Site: brandenburg
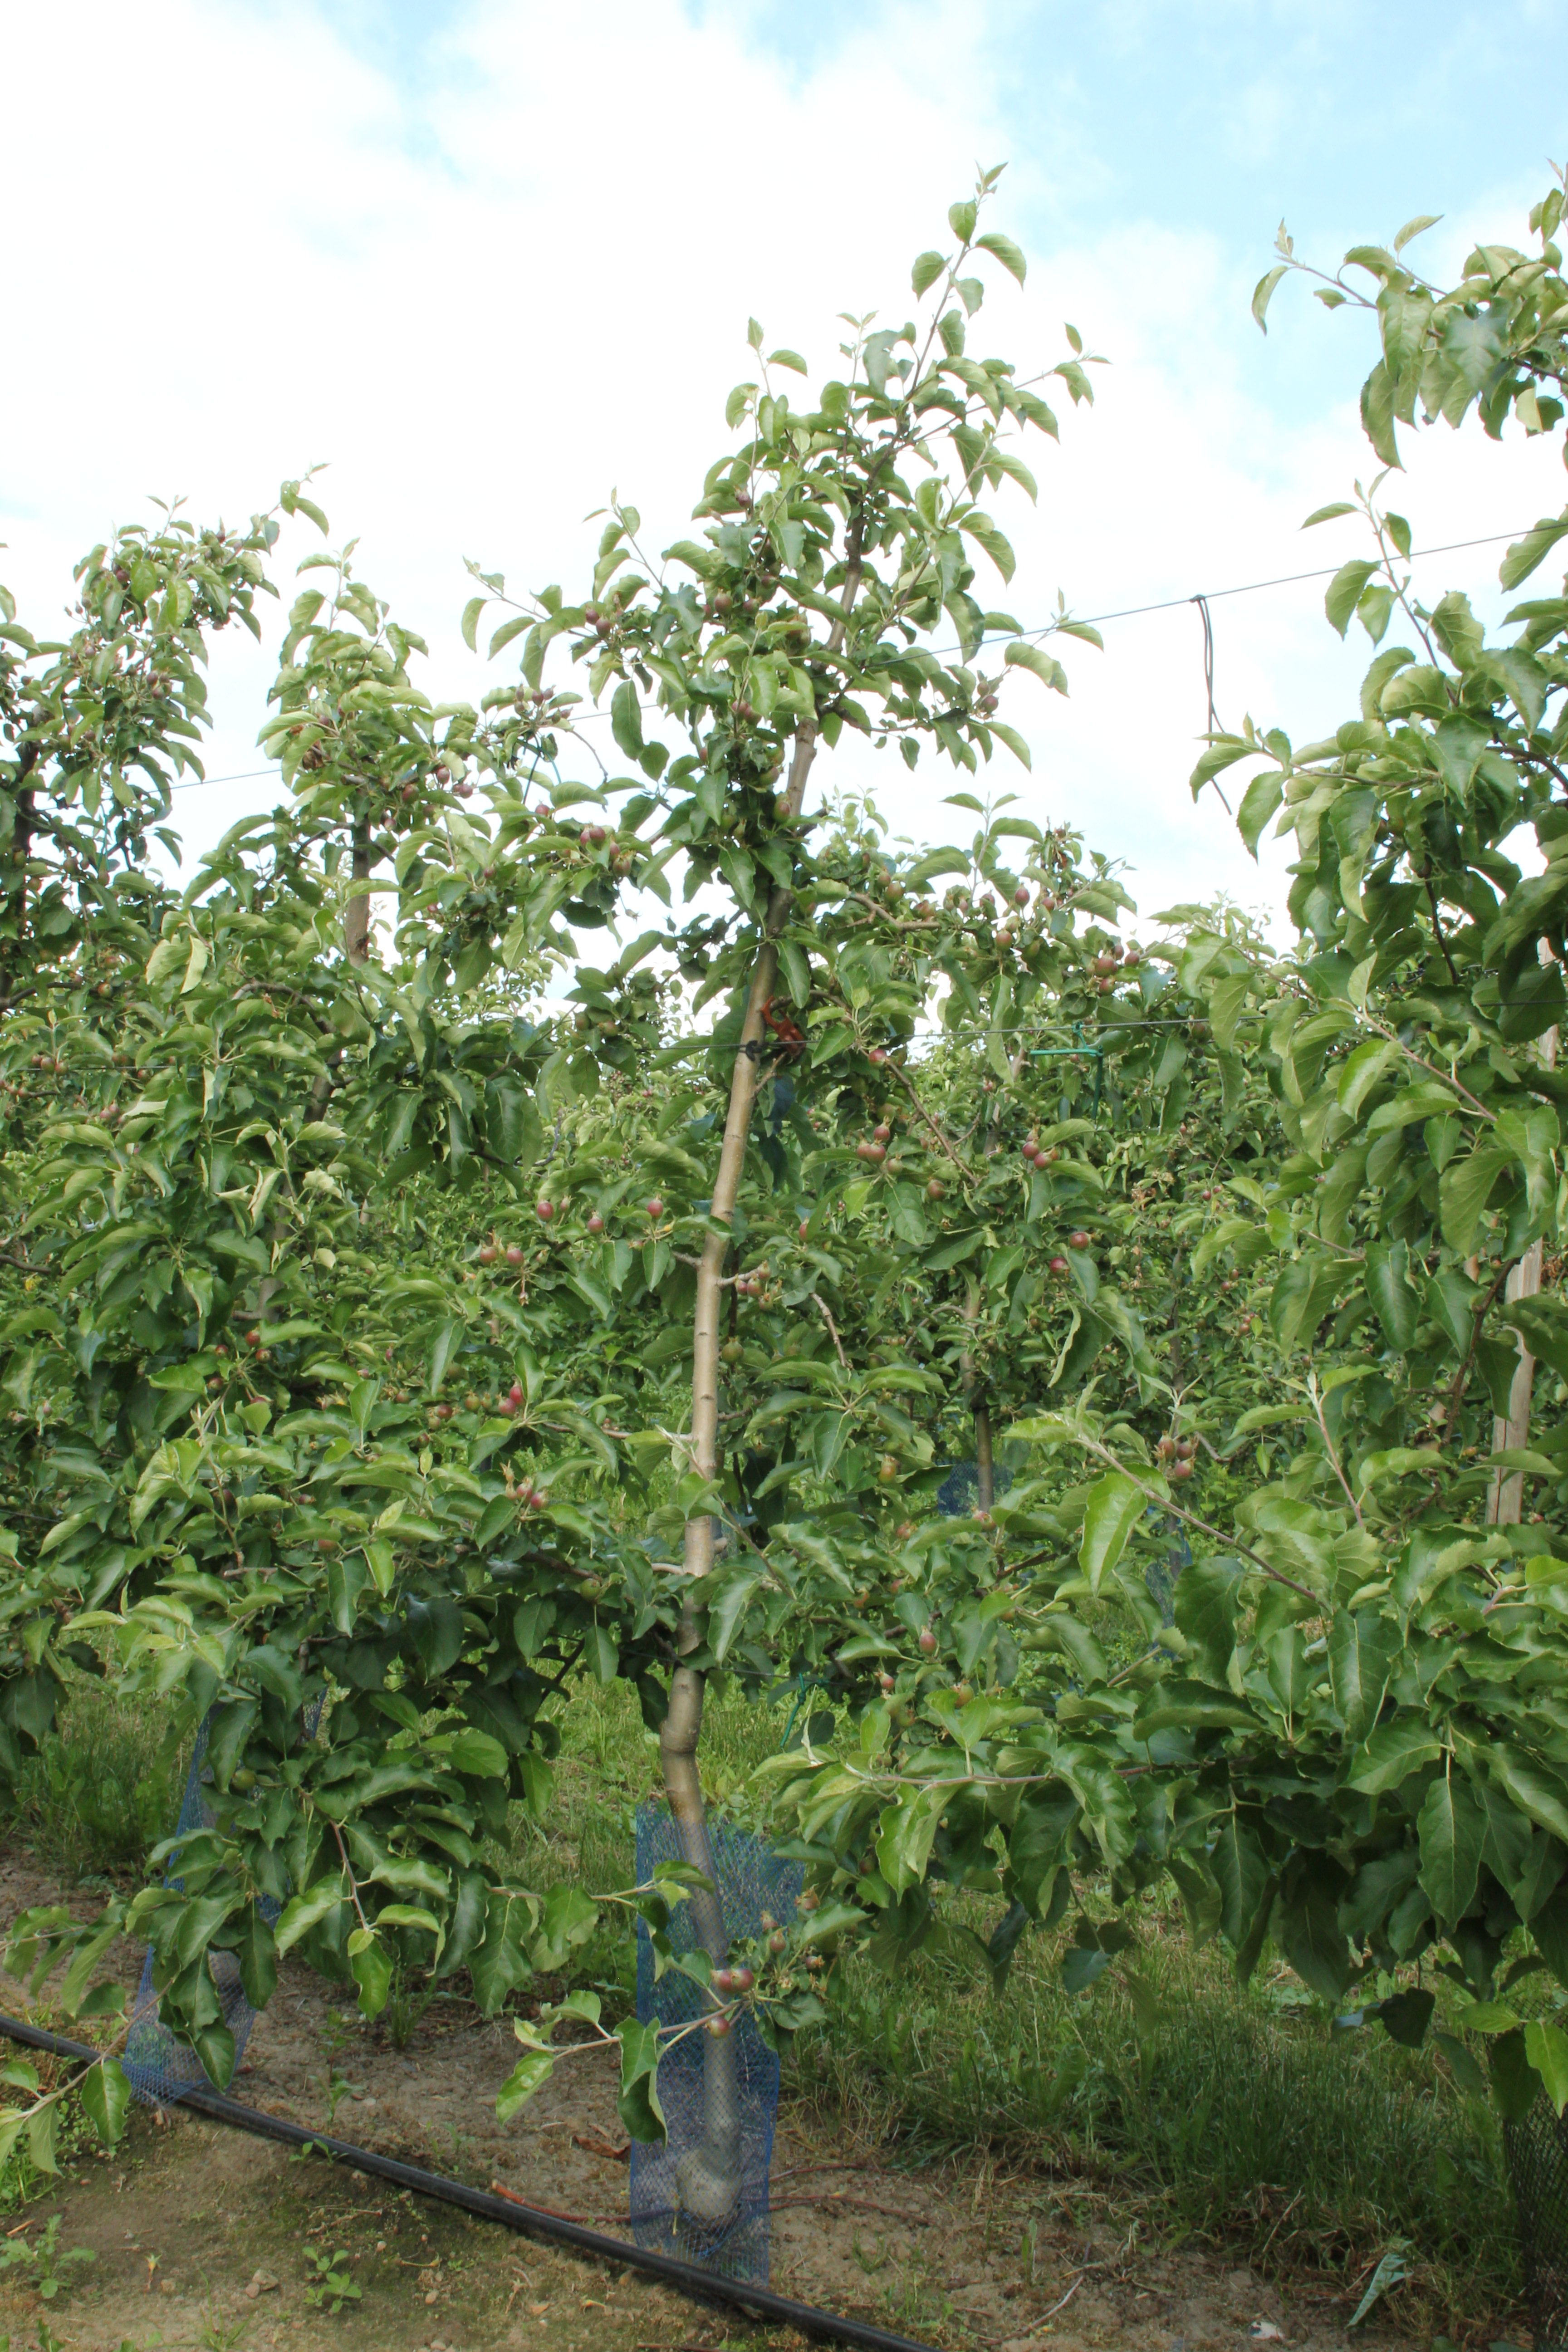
Growth stage (BBCH 72): Development of fruit